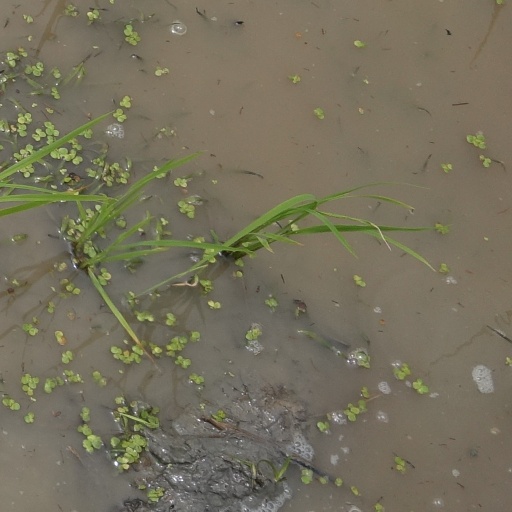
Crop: rice